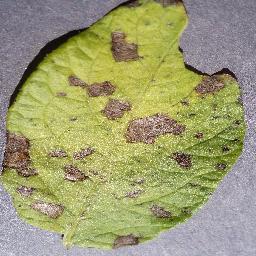
Etiqueta: Tizon_Temprano